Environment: real
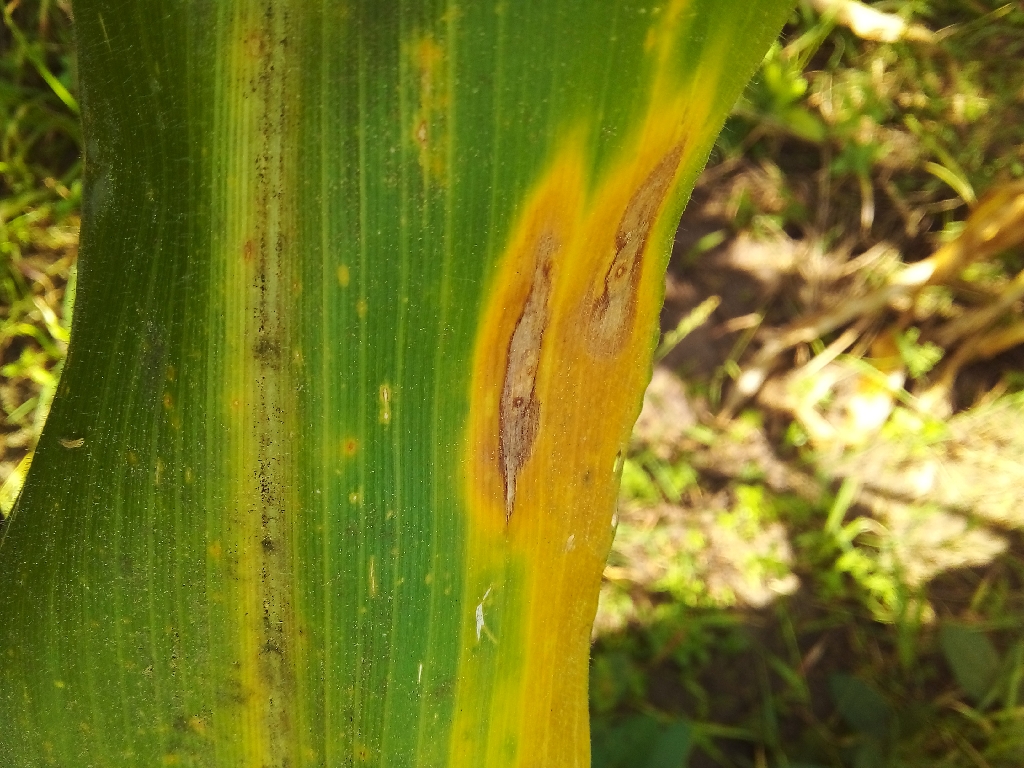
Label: northern_corn_leaf_blight